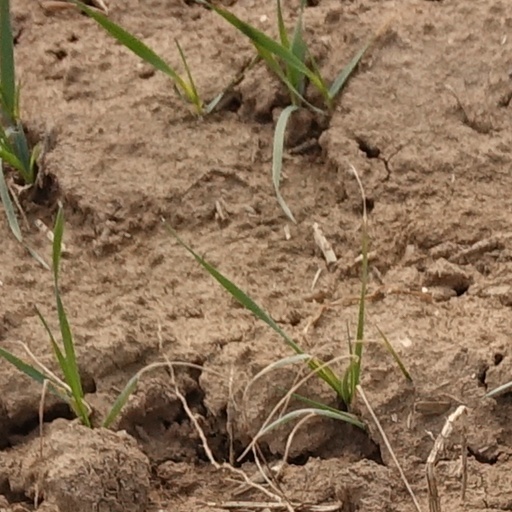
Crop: wheat